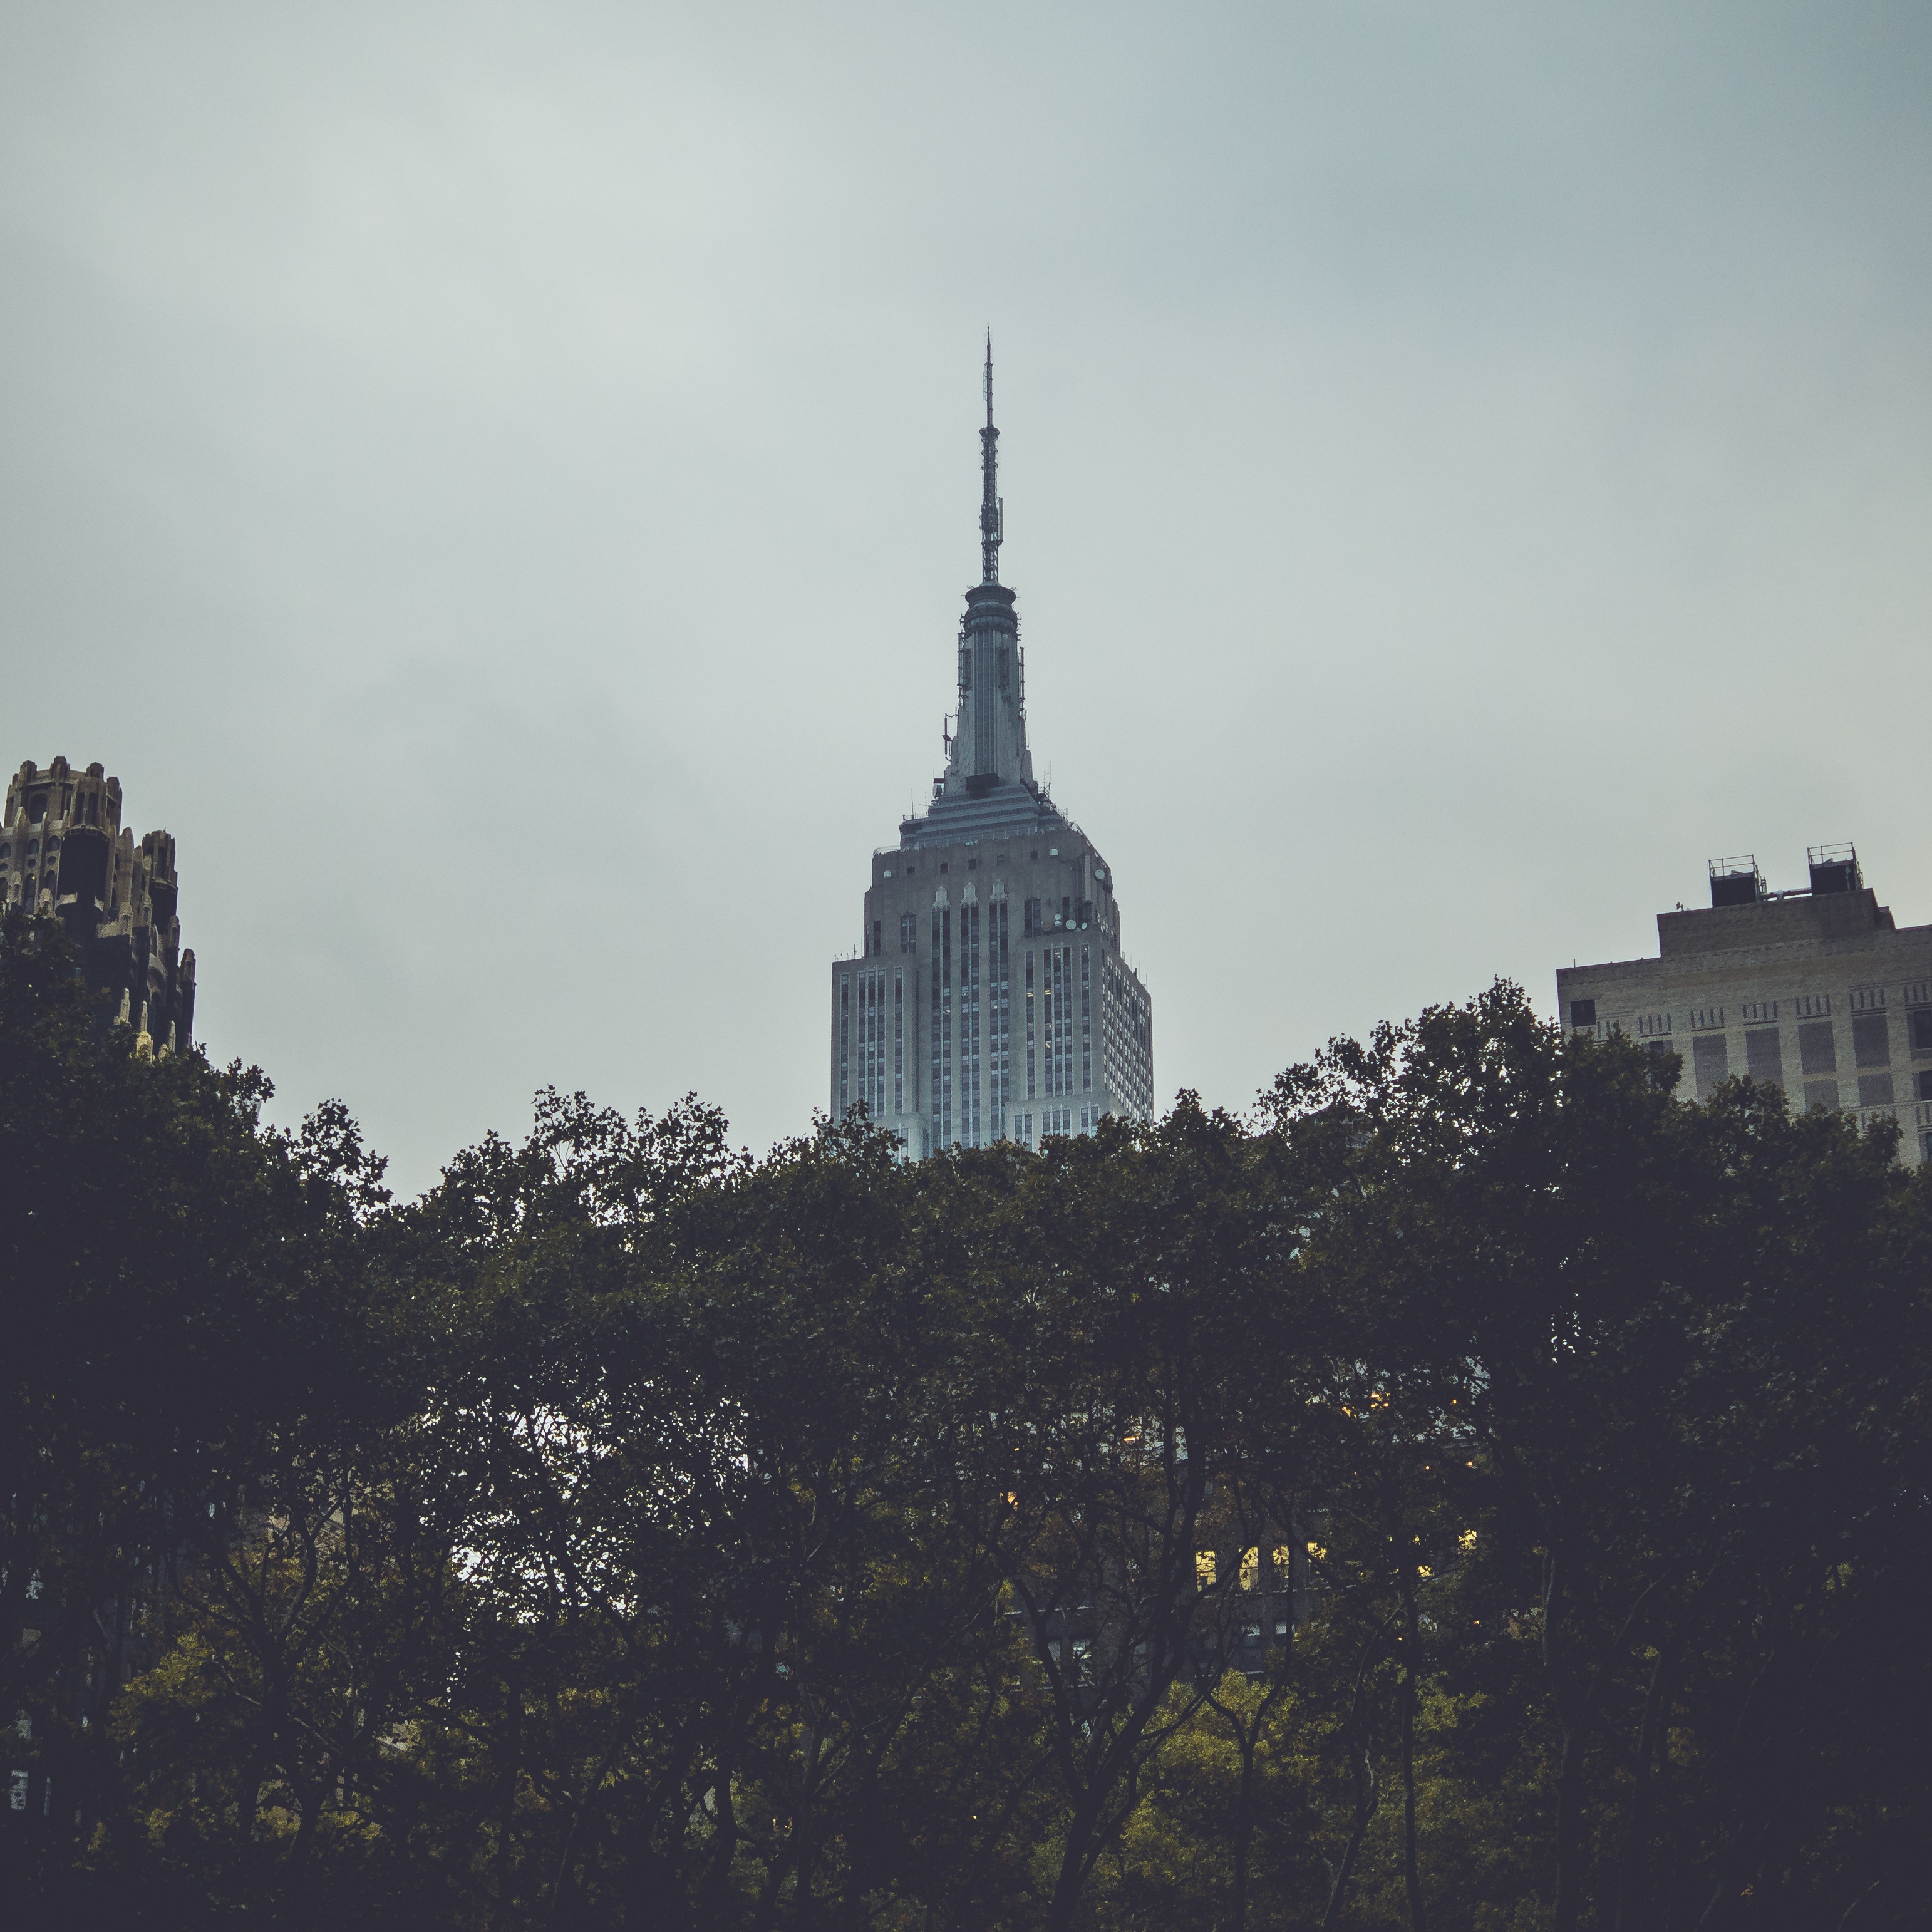
horizon, cloud, architecture, sky, skyline, night, morning, building, city, skyscraper, urban, new york, river, manhattan, new york city, cityscape, downtown, travel, dusk, evening, reflection, tower, nyc, usa, america, office, landmark, brooklyn, business, metropolitan, tourism, place of worship, spire, steeple, new, york, financial, metropolis, new york skyline, city skyline, new york city skyline, manhattan skyline, new york night, nyc skyline, ma, atmospheric phenomenon, atmosphere of earth